MSN Messenger

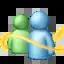
Windows Live Messenger logo

As part of Microsoft's Windows Live effort, which rebranded many existing MSN services and programs, MSN Messenger was renamed "Windows Live Messenger" beginning with version 8.0.